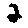
Label: 2